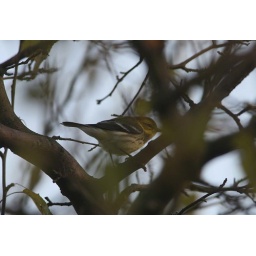
A female black-thoated green warbler makes it a difficult shot by staying deep in the tree.